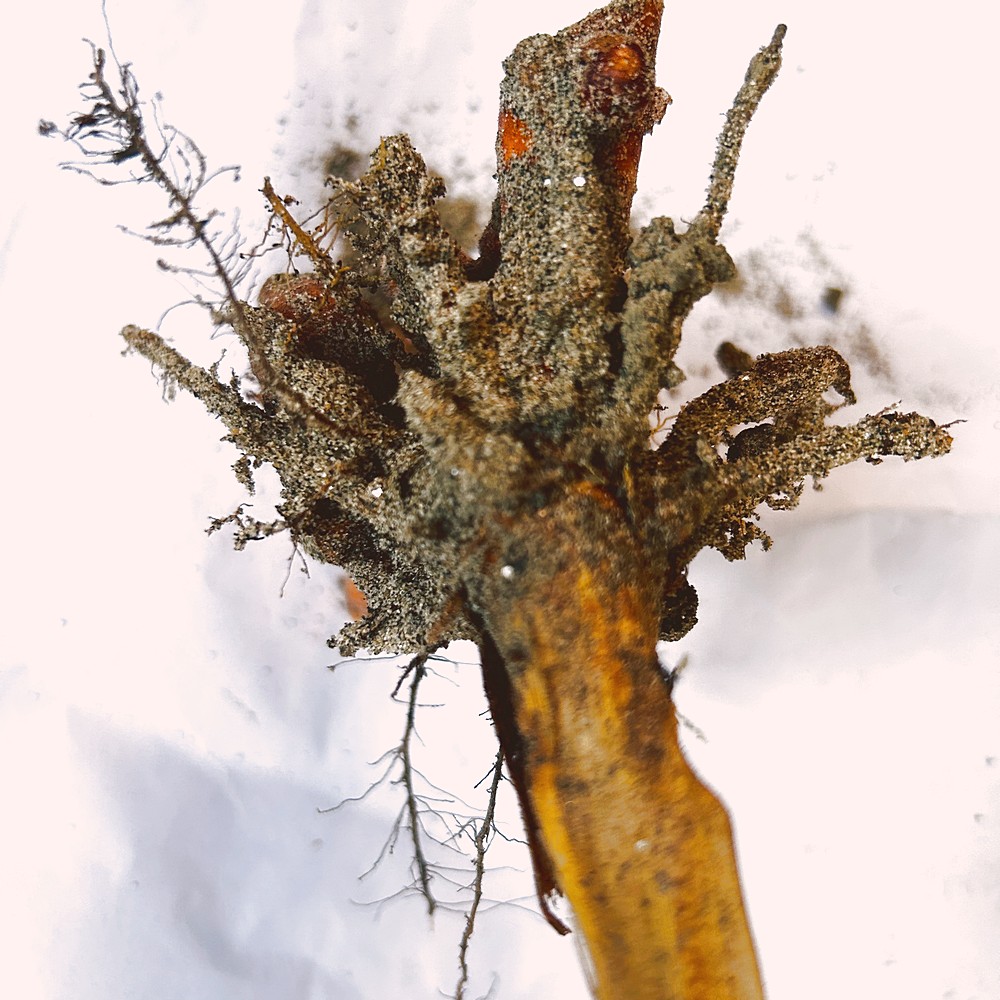
Label: Rhizome Disease Root